Majboor (1990 film)

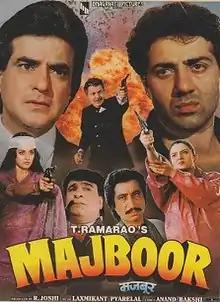
Theatrical release poster

Majboor is a 1990 Indian Hindi-language action film, produced by R. Joshi under the Bhagavati Pictures banner and directed by T. Rama Rao. Starring Jeetendra, Sunny Deol, Jaya Prada, and Farha Naaz in the pivotal roles and music composed by Laxmikant–Pyarelal.